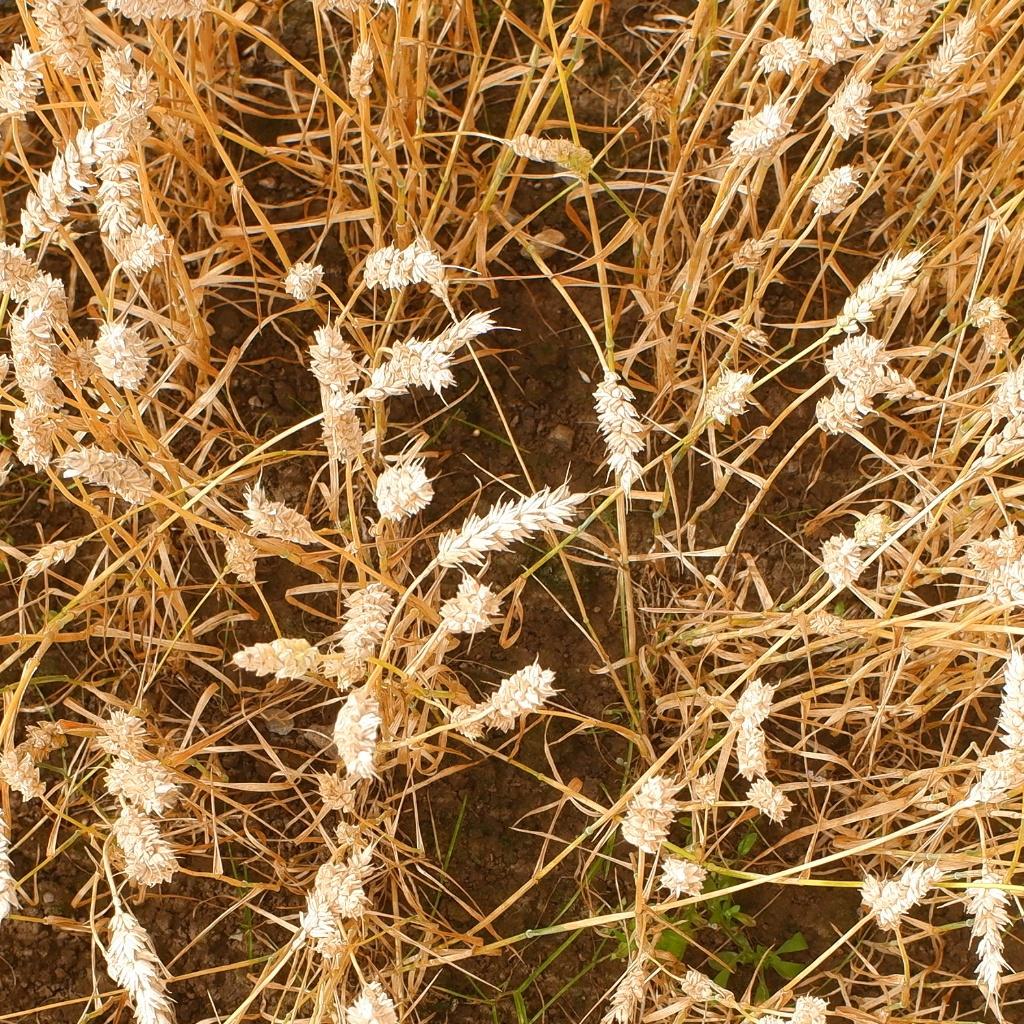
Country: Norway
Location: NMBU
Wheat development stage: Filling